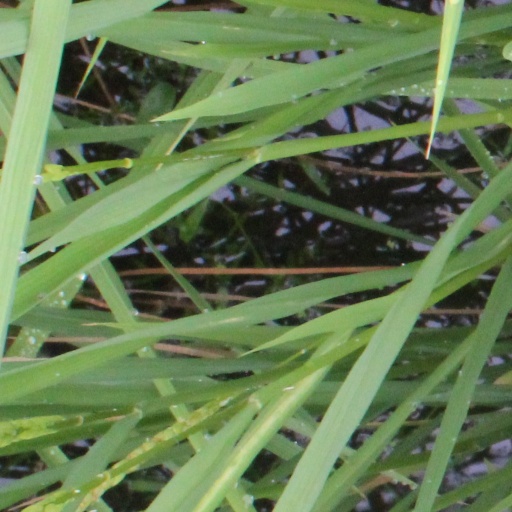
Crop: rice